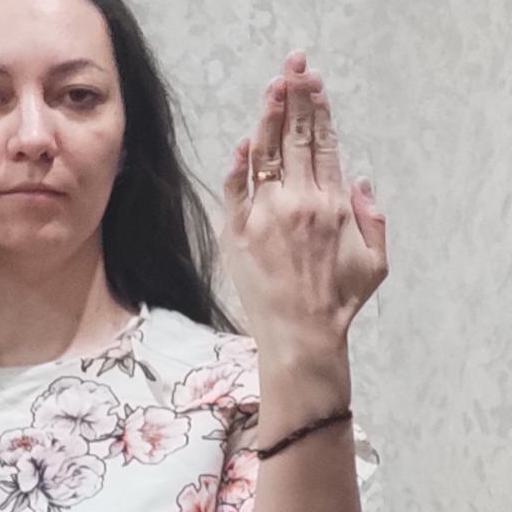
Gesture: stop_inverted